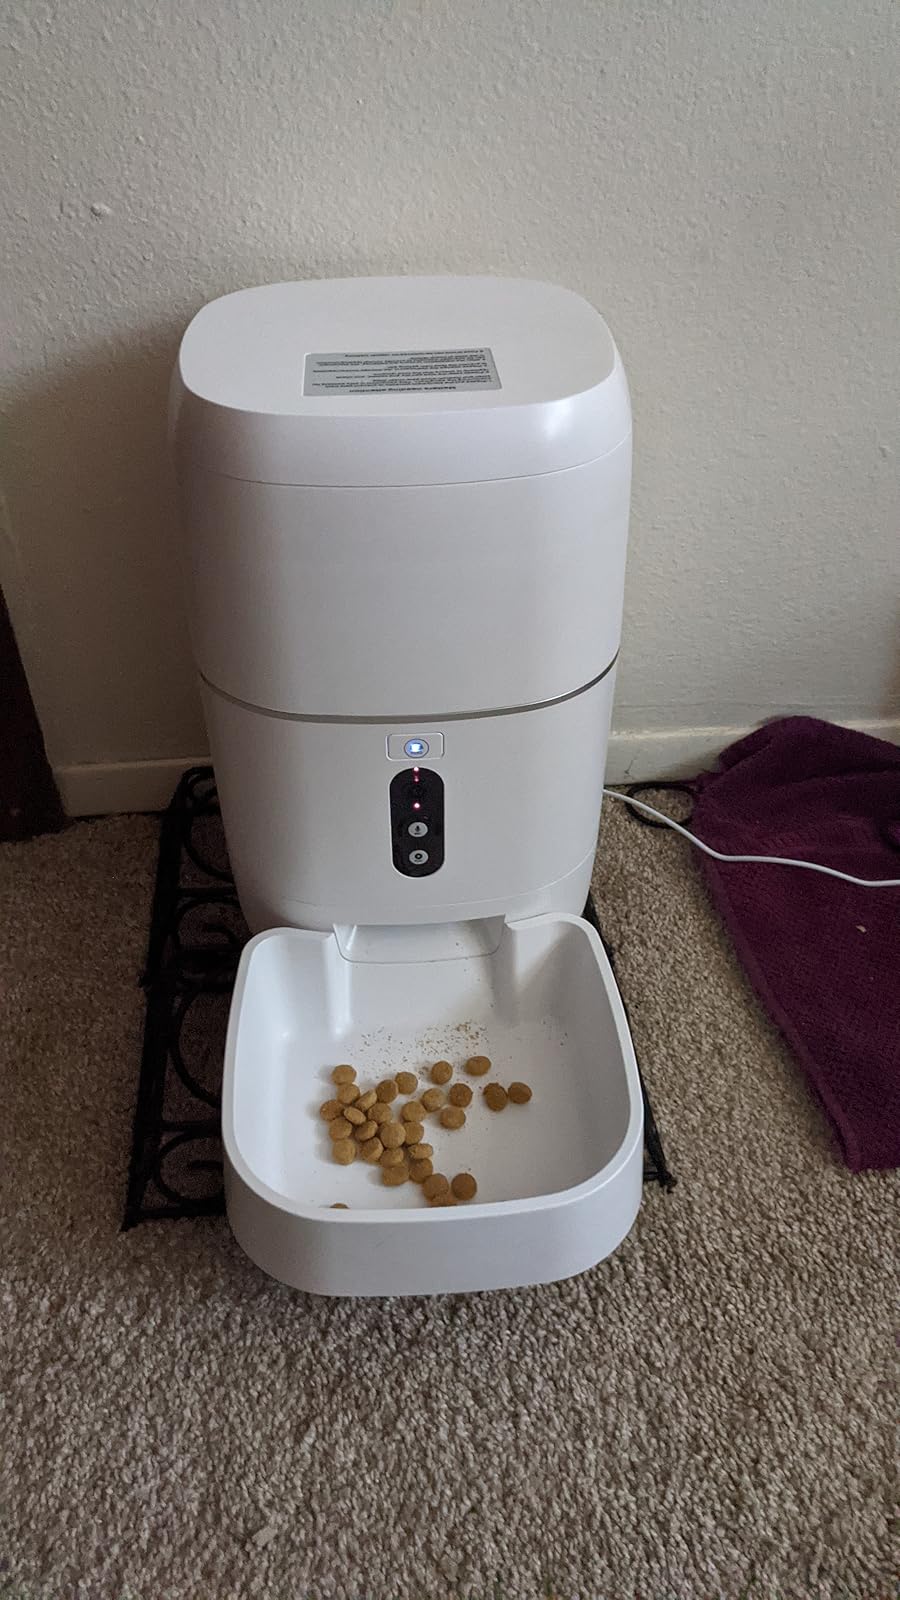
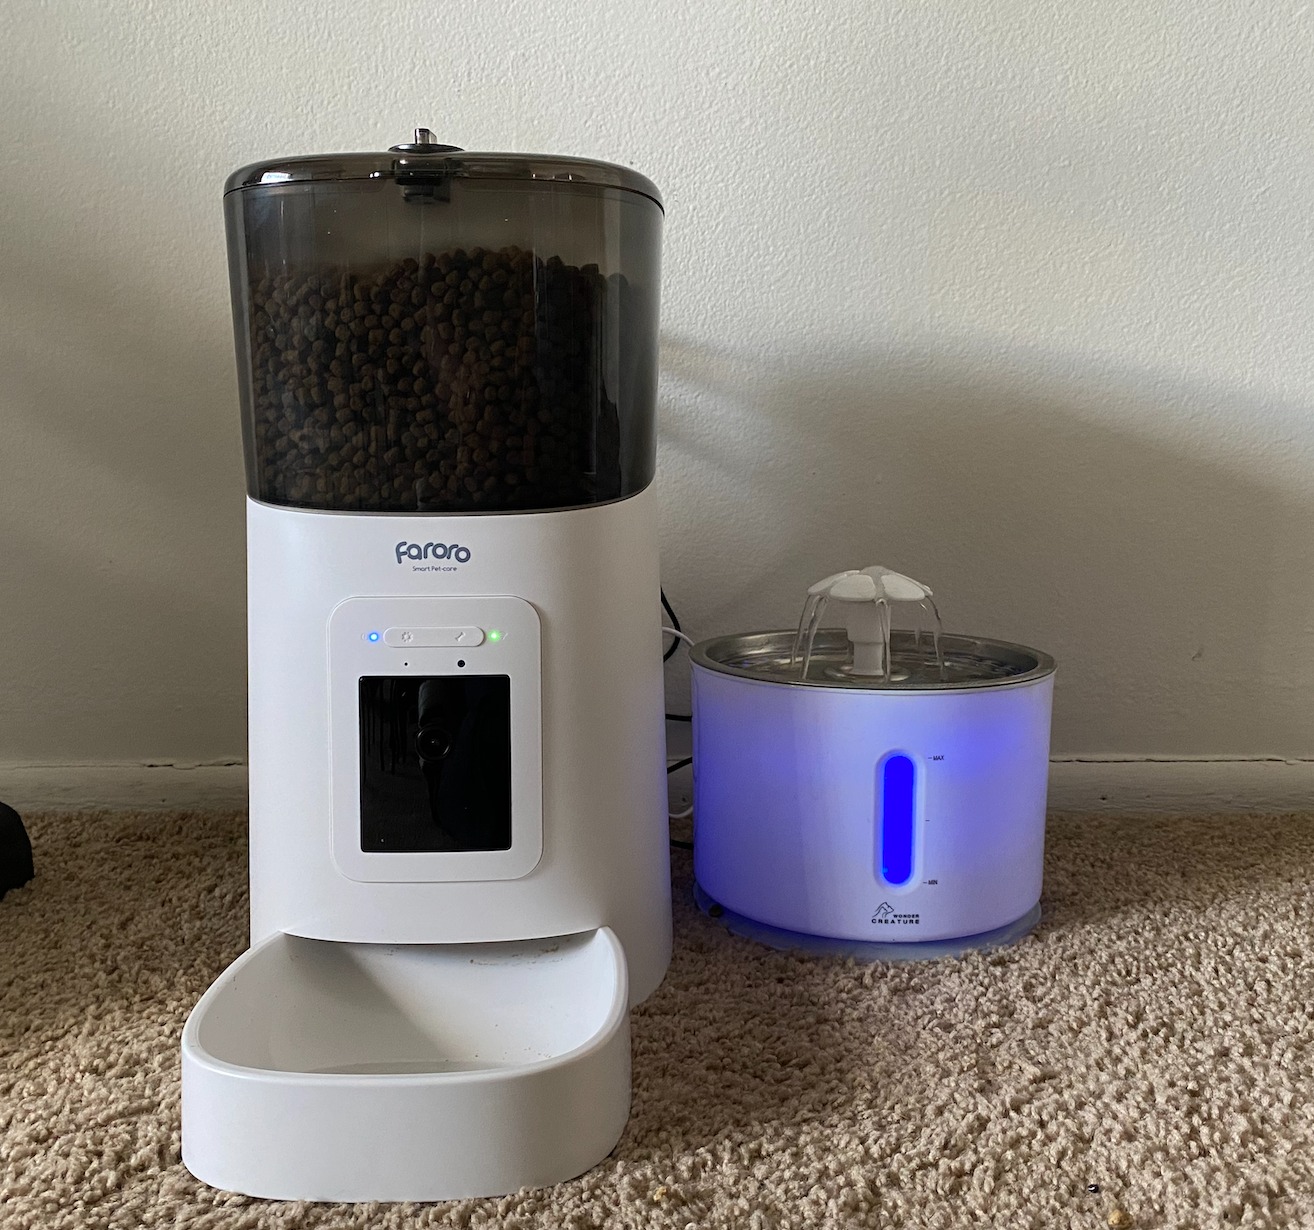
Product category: items_feeder
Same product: no